Oscar Ivanissevich

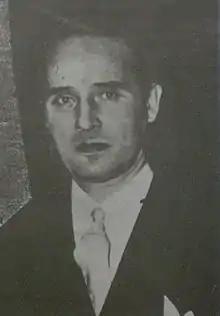

Oscar Ivanissevich (5 August 1895 – 5 June 1976) was an Argentine politician, physician and footballer. He belonged to Peronist Party and is considered the co-author of the Peronist March. He served as Minister of Education in two terms designated by president Juan Domingo Perón, between 1949 and 1950, and by president Isabel Perón, between 1974 and 1975 and was rector of the University of Buenos Aires. Also he served as Argentine Ambassador to the United States between 1946 and 1948. He lived in the "Wings House" on Dosoris Island in Glen Cove, Long Island in 1947 while serving as an Ambassador to the United States.